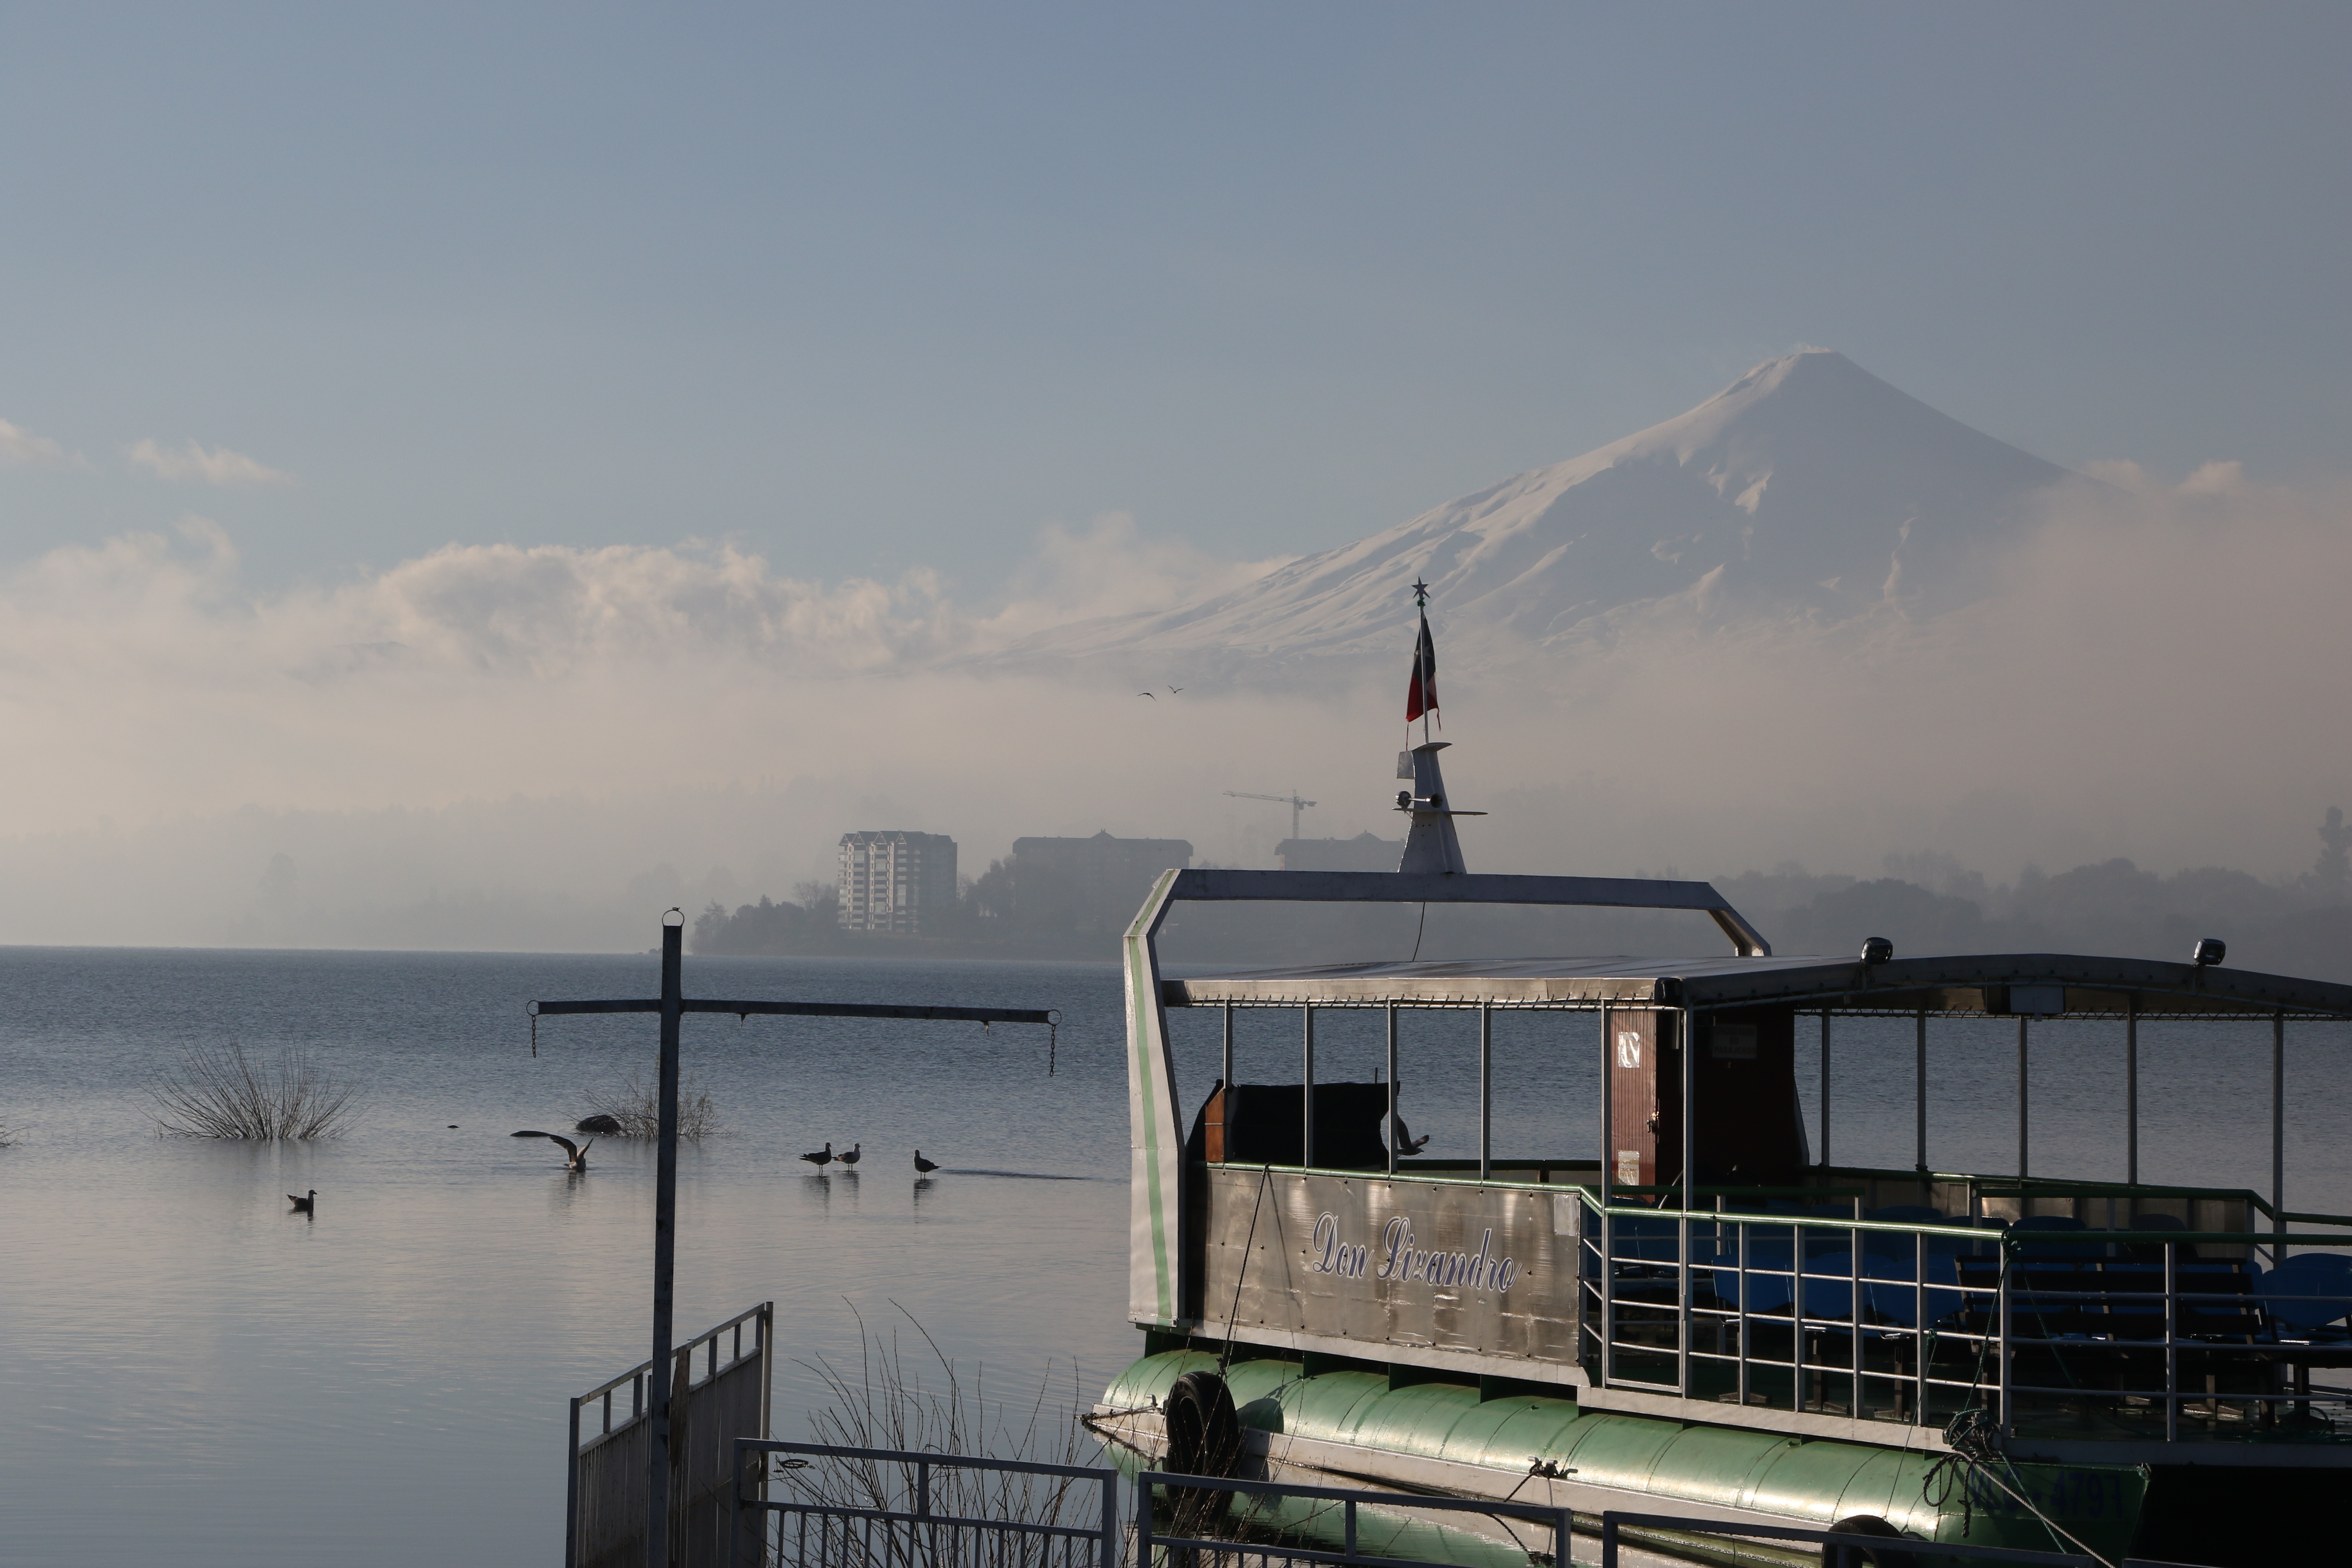
lake, volcano, landscape, birds, sky, water, atmospheric phenomenon, sea, morning, cloud, ocean, pier, architecture, coast, evening, winter, horizon, city, wave, house, vehicle, sound